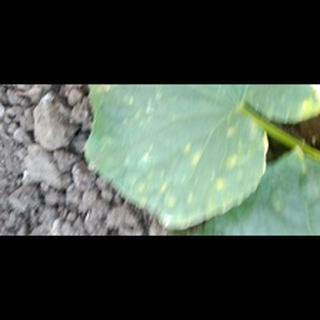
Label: diseased_cucumber